2019 Bærum murder and mosque attack

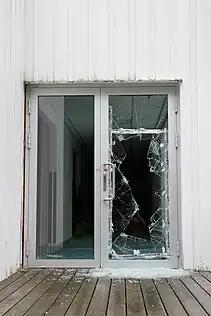
The door to the mosque after the shooting

In timing the attack, he waited until his stepmother had left the house. On the morning of 10 August 2019, once he knew she had left, he retrieved three guns from his father's gun cabinet: a 6.5×55mm Swedish Mauser 1896-38 rifle, a Baikal IJ-27E double-barreled shotgun, and a .22 long rifle Remington Model 572 Fieldmaster. He then loaded one of the rifles and walked into Ihle-Hansen's bedroom, before 3 p.m. After an initial misfire, he shot her three times in the chest and once in the head; she died instantly. He then returned to his room and prepared for the mosque attack.